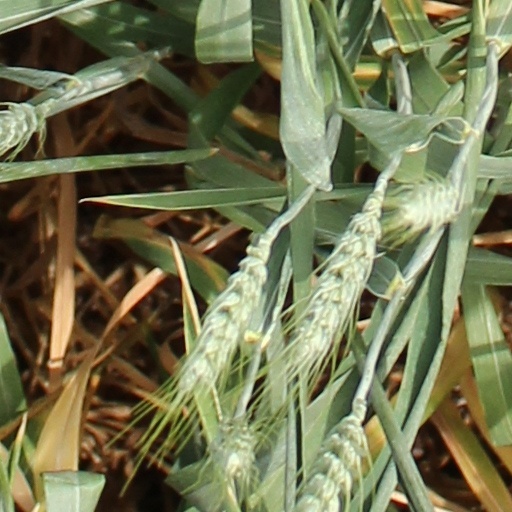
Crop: wheat